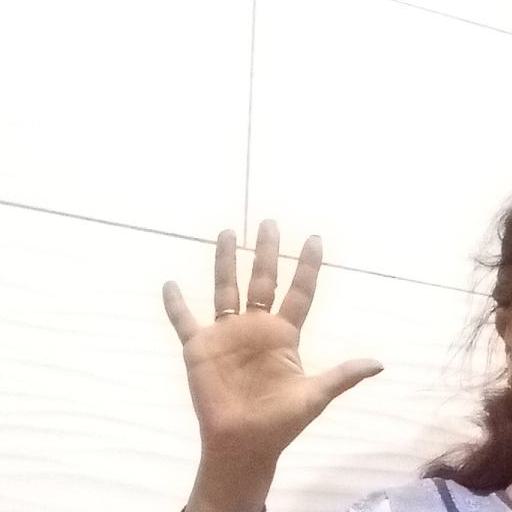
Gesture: palm